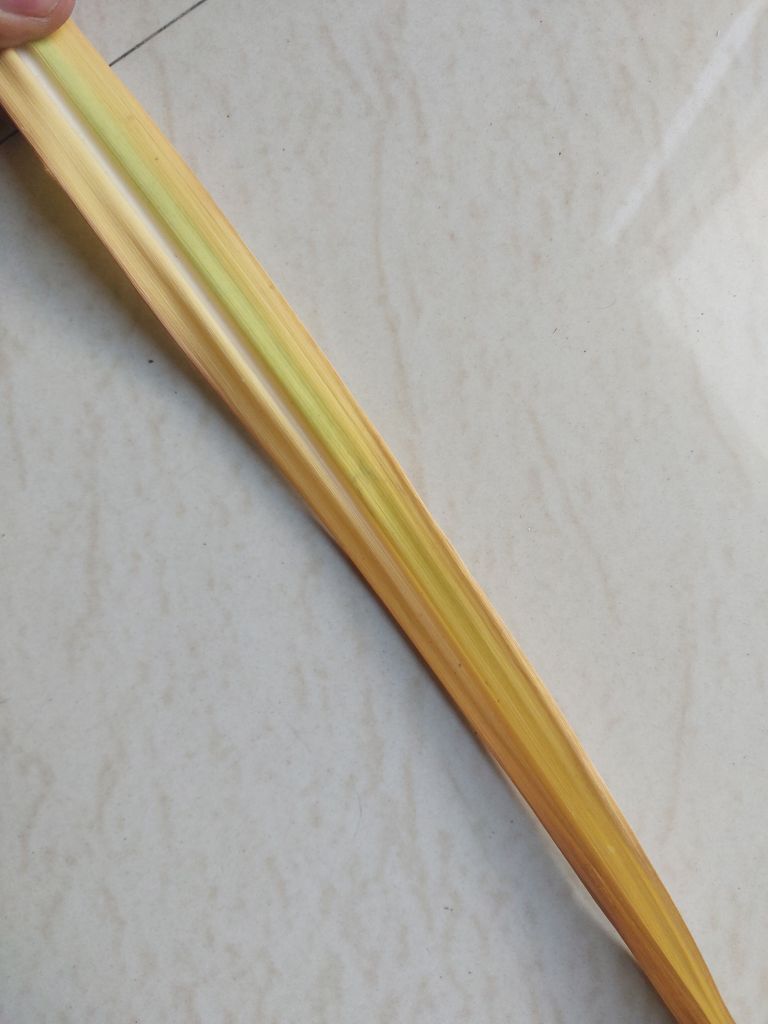
Label: Yellow Leaf